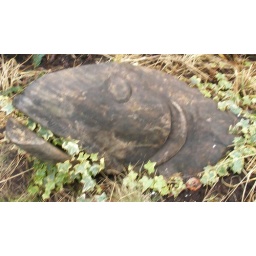
wood tree carving of a fish in the walled garden pollok country park